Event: Ecuador Earthquake
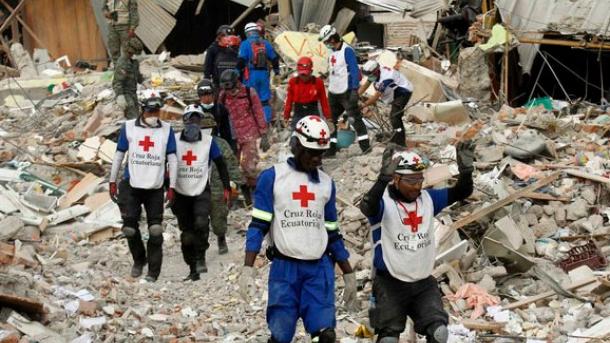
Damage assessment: damage